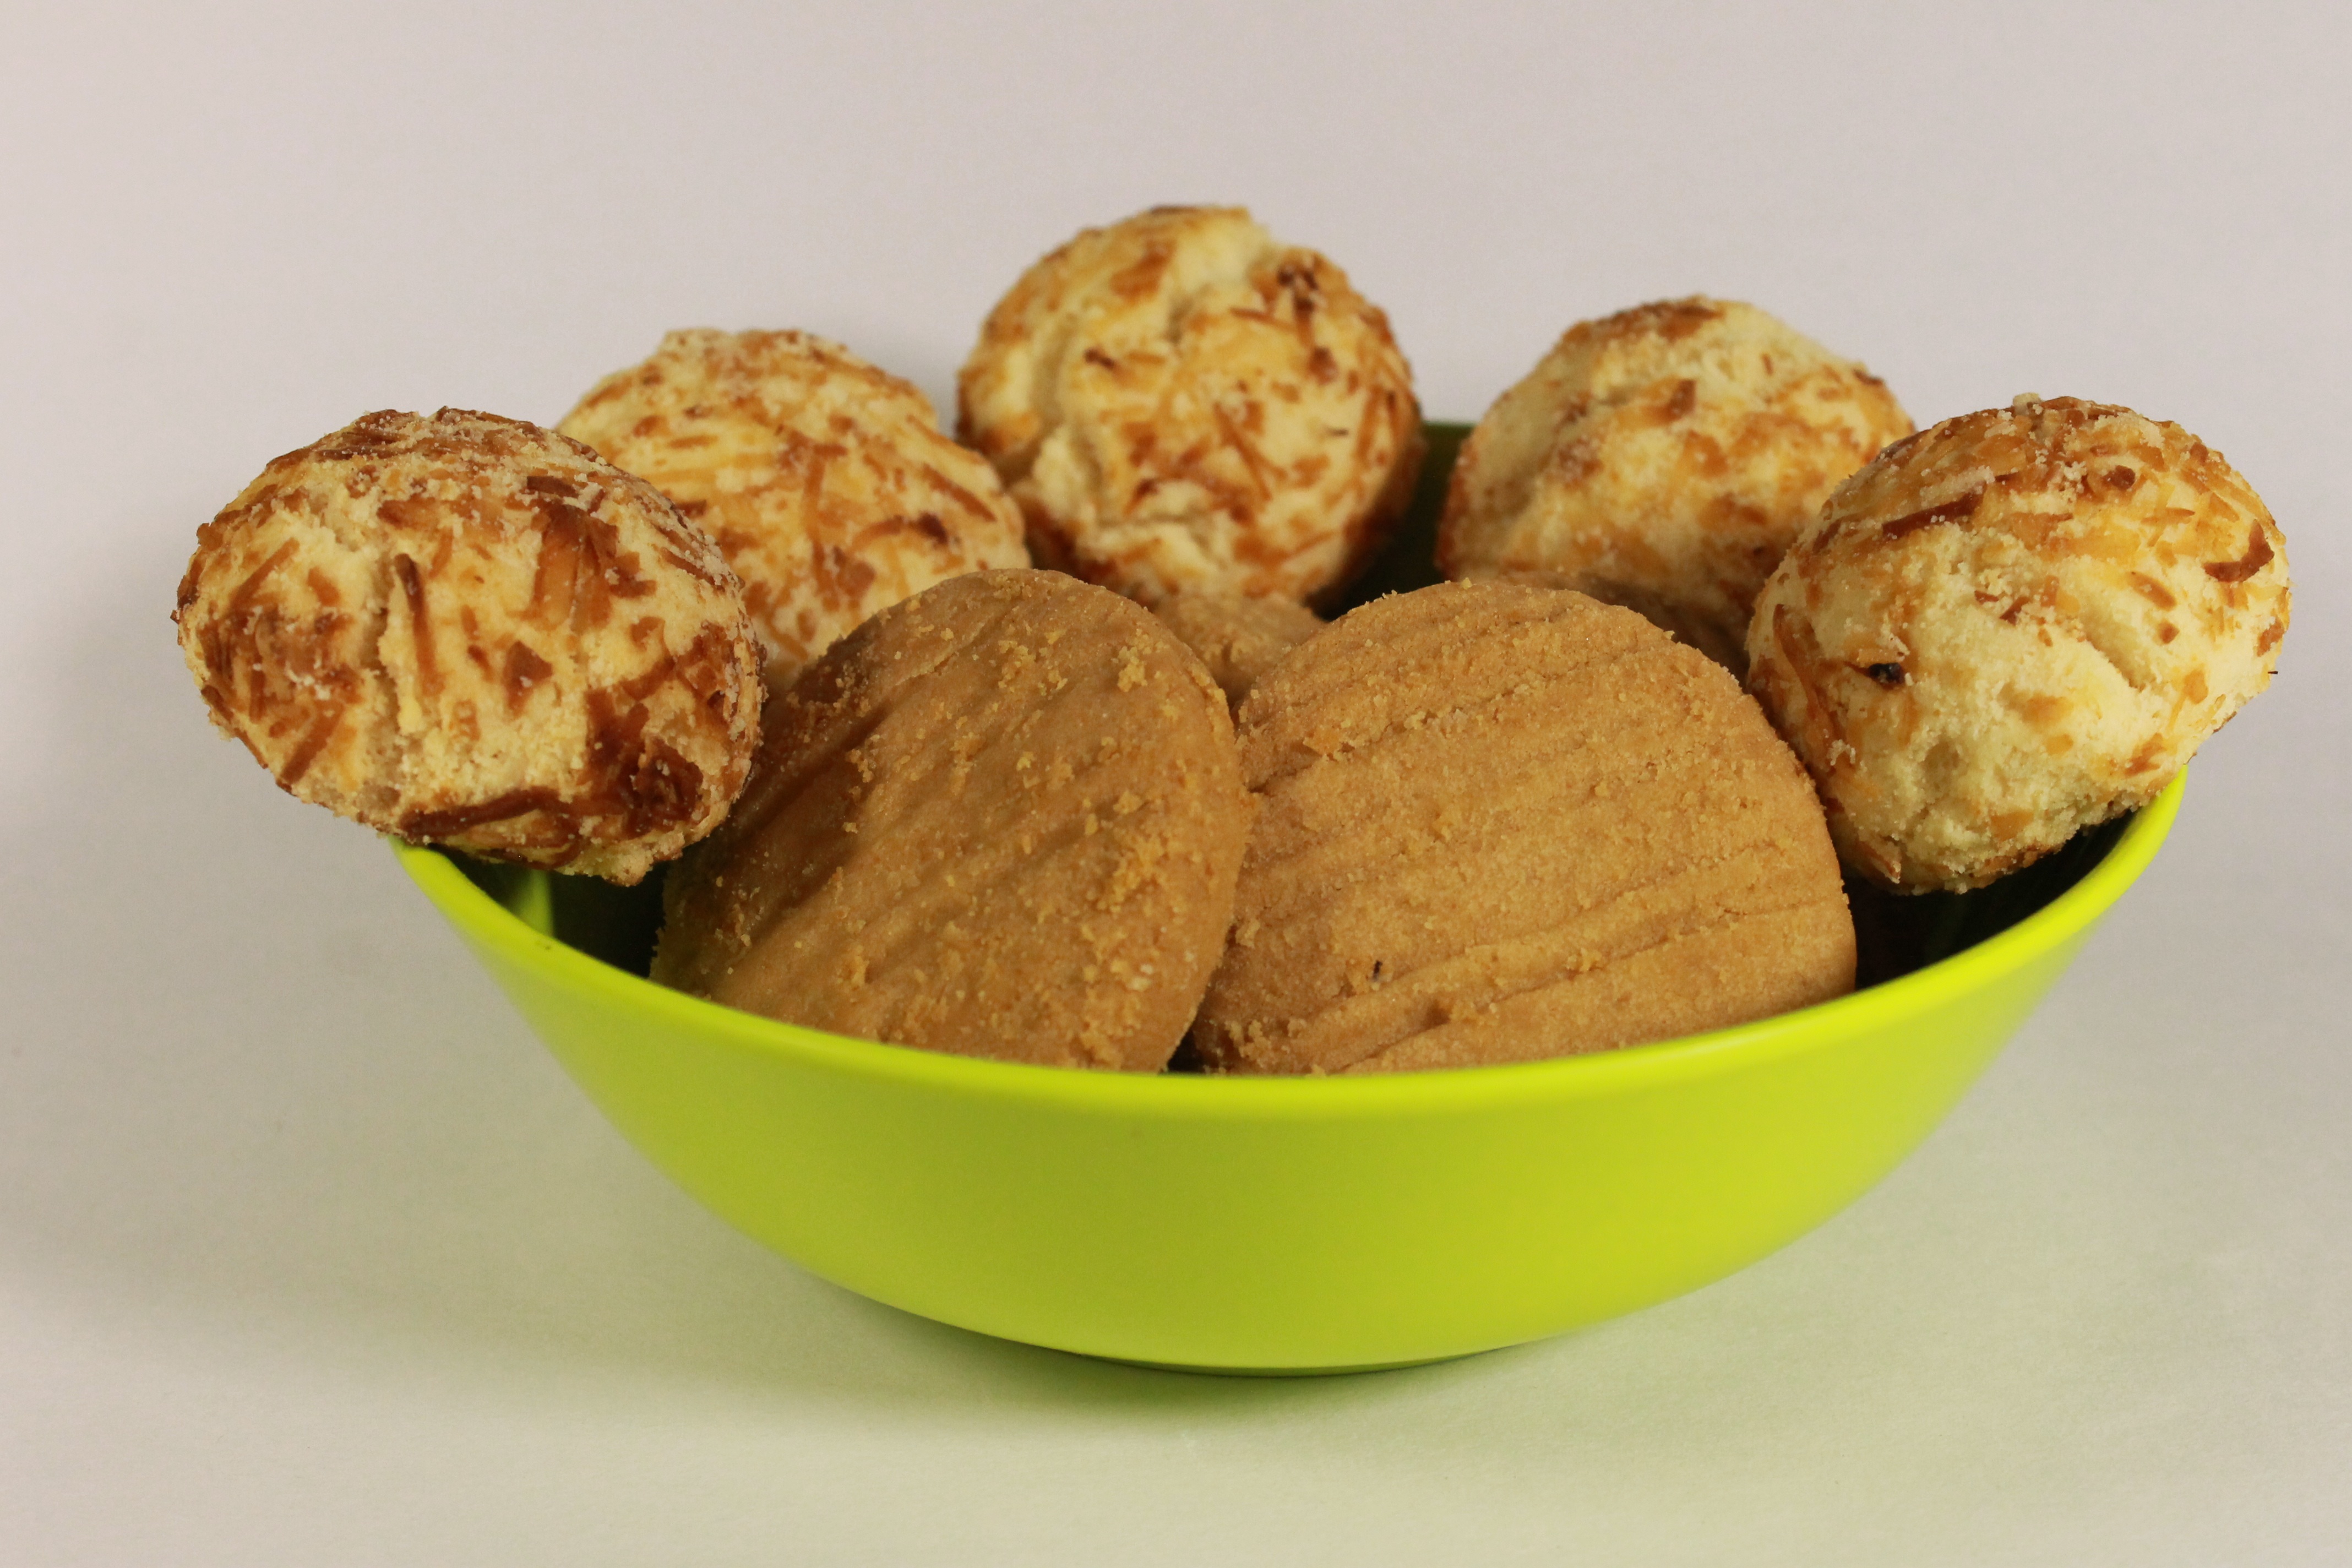
dish, food, produce, recipe, breakfast, baking, dessert, cuisine, coconut, cookies, baked goods, snack food, cookies in bowl, cookies kids